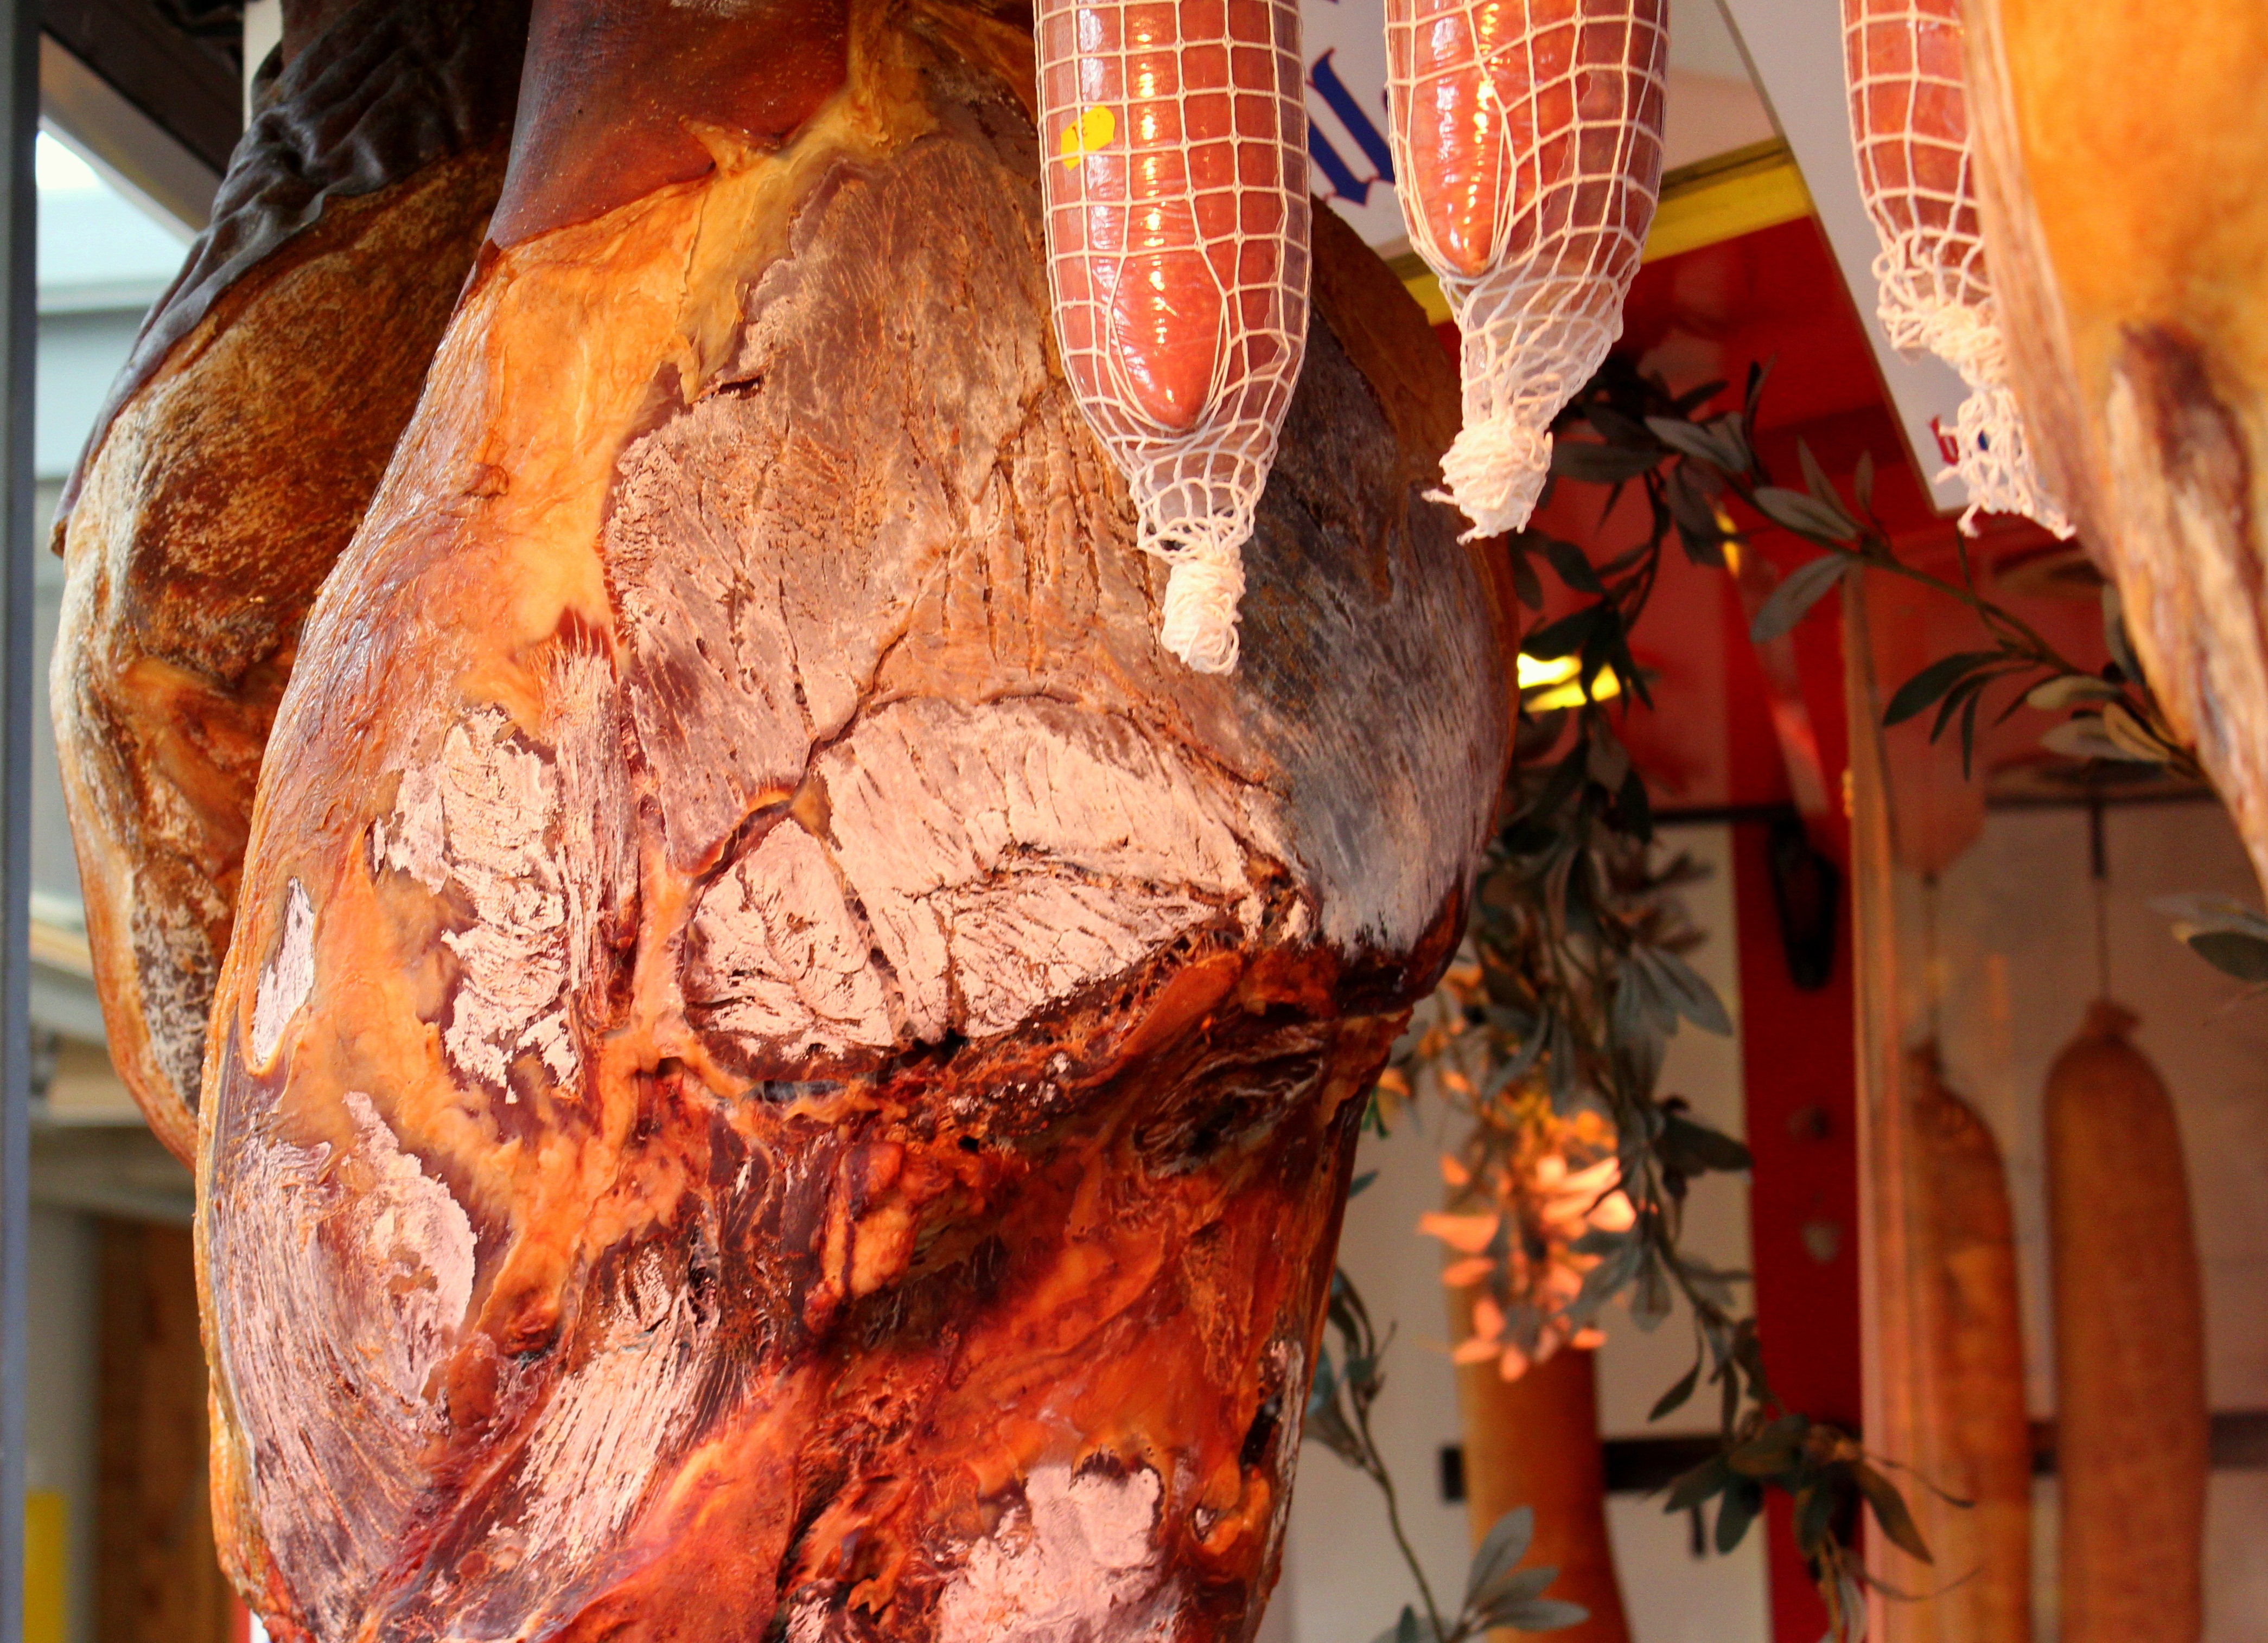
dish, food, market, meat, cuisine, sausage, roasting, ham